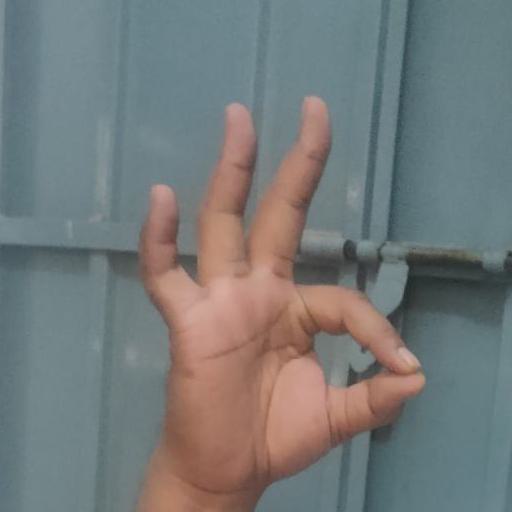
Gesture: ok